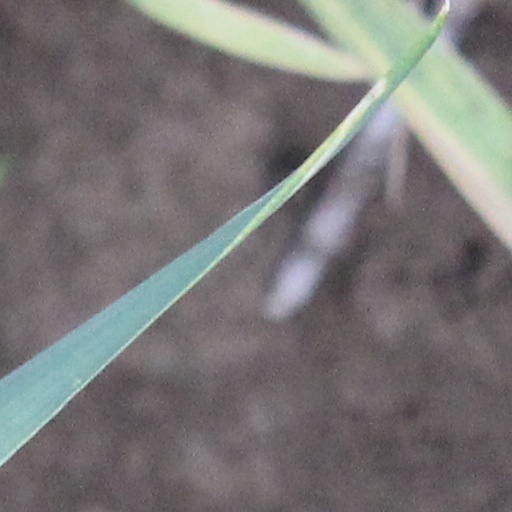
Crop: wheat